Dane Gagai

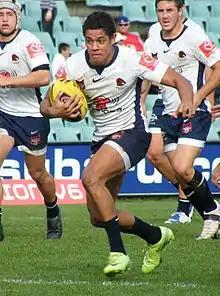
Gagai playing for the Broncos in 2009

From 2009 to 2011, Gagai played for the Brisbane Broncos' NYC team, scoring 39 tries in 61 games. At the end of 2010, he was named at in the 2010 NYC Team of the Year and played for the Junior Kangaroos against the Junior Kiwis.